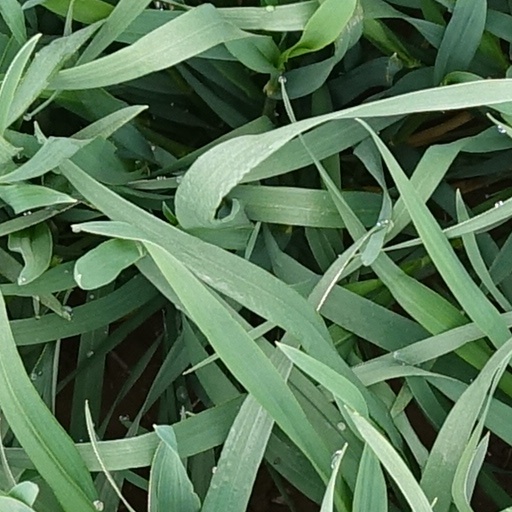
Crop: wheat